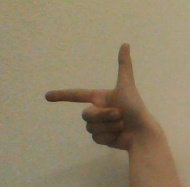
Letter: yaa